History of Bickford's Australia

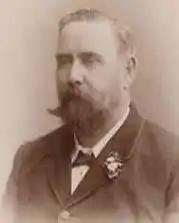
William Bickford Jr. (1841–1916), ca.1900

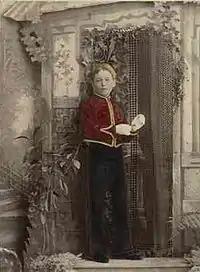
Harold Bickford (1876–1958), 1887 – son of William Jr.

Older son William Bickford (jr.) (19 November 1841 – 20 September 1916), being less academically inclined than Harry, gained experience travelling and picking up a variety of jobs.